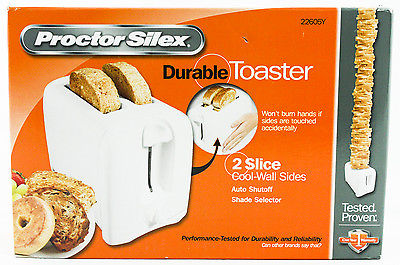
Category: toaster